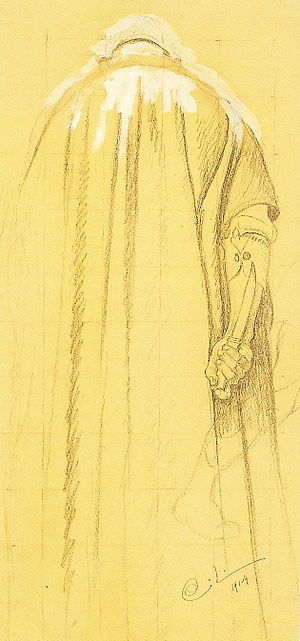
Nordisk før-kristen begravelse / Vikingetiden / Menneskeofring
Skitse til bødlen i Midvinterblot, Carl Larssons maleri af en hedensk menneskeofring.
Nordisk før-kristen begravelse dækker over flere forskellige former for begravelsestraditioner, der blev praktiseret i Norden før religionsskiftet, dvs. fra ca. 7.000 f.Kr. til ca. 1.000 e.Kr. Betegnelsen dækker over mange forskellige skikke, da gravlægninger varierede efter tid og sted.